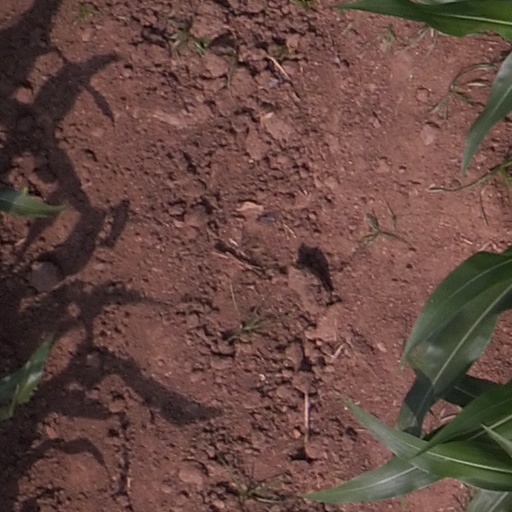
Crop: maize; corn